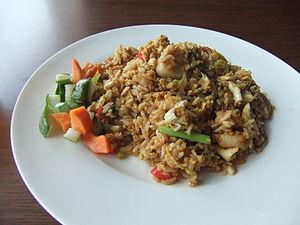
Le riz frit ou riz revenu est un mets composé de riz sauté au wok ou à la poêle, le plus souvent mélangé à d’autres ingrédients tels qu’œufs, légumes, produits de la mer ou viande. Il est souvent consommé seul, mais peut aussi accompagner un autre plat. Le riz frit est une composante majeure des cuisines d’Asie de l’Est, du Sud-Est et dans une certaine mesure, du Sud. Quand il est fait maison, le riz frit inclut généralement les restes d’autres plats, donnant ainsi naissance à d’innombrables variations. Économique et varié, il se rapproche de préparations comme les nouilles frites ou le pyttipanna. Le riz frit est apparu sous la dynastie Sui, en Chine. Ainsi, toutes les variations de ce plat tirent leurs origines du riz frit chinois.